I Need You (Paris Hilton song)

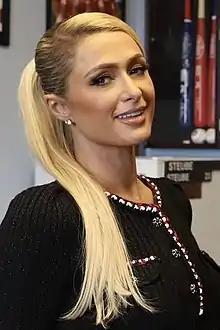
Paris Hilton ("pictured in 2021") co-wrote "I Need You".

Paris Hilton became widely known in 2003 for the reality television series "The Simple Life"; the show's success led her to expand her career into other ventures, including creating her own record label, Heiress Records. In August 2006, Hilton released her self-titled debut album which peaked at number six on the "Billboard 200" chart and performed well internationally. Following the album's release, she began work as a disc jockey in 2012 and released "Good Time" (2013), "Come Alive" (2014), and "High Off My Love" (2015) after signing a record deal with Cash Money in 2013.